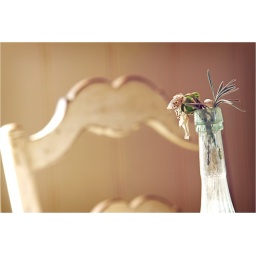
sea glass bottles are dearly loved in our home.